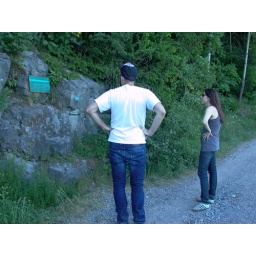
signs everywhere about everythin in this forest